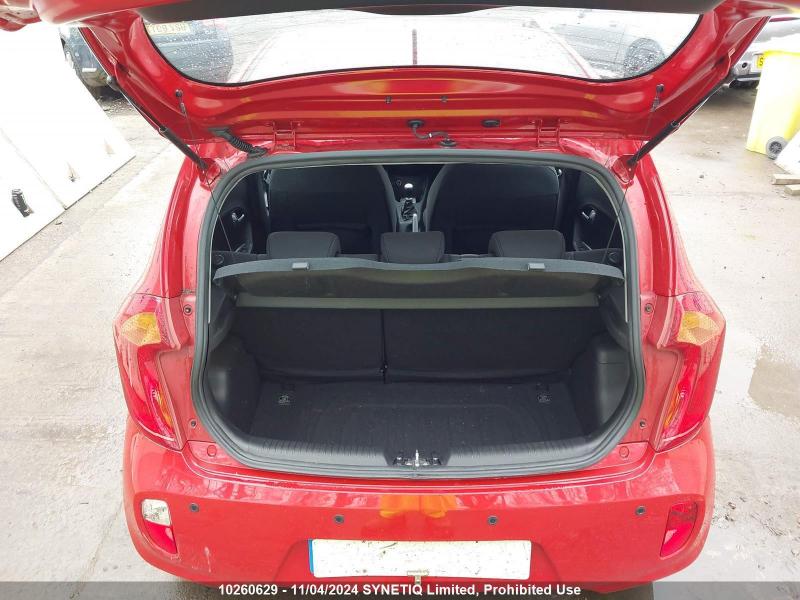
Aucun dommage détecté.
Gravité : aucun